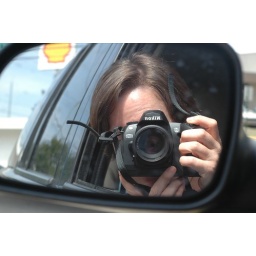
me in the car side mirror at drive thru 1135